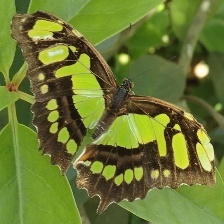
Species: MALACHITE